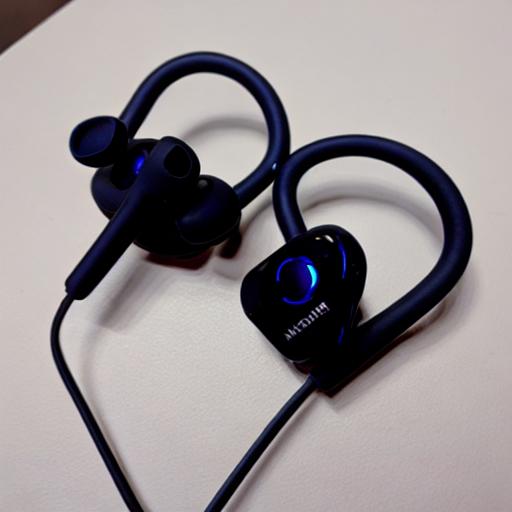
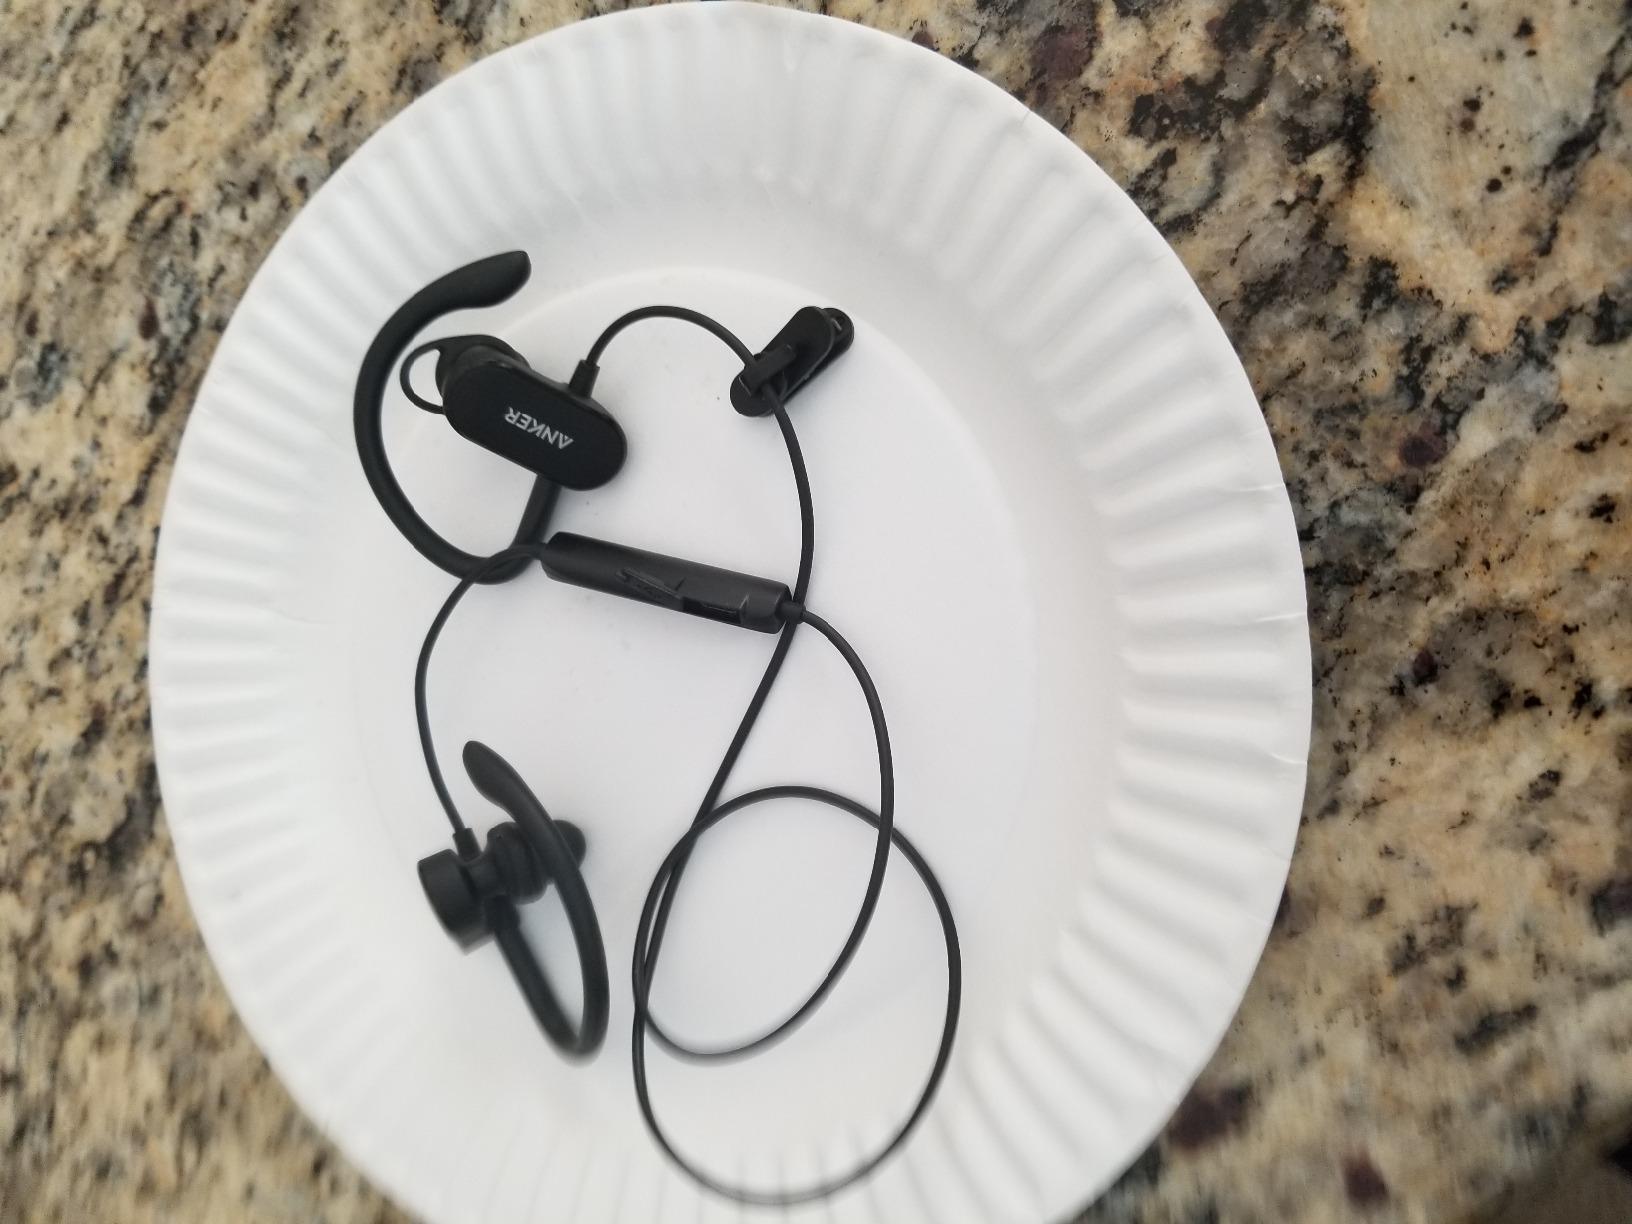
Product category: headphones
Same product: no